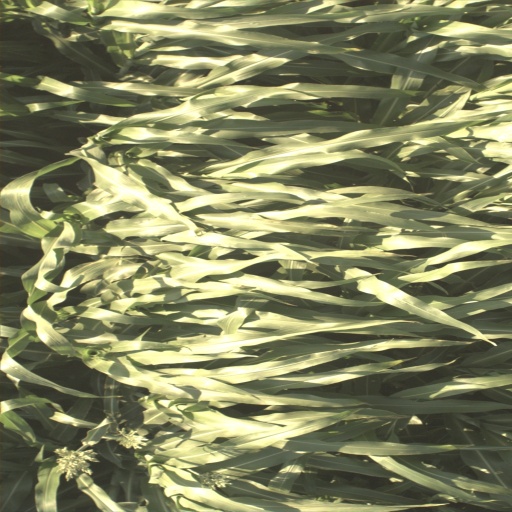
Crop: sorghum